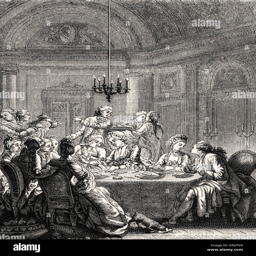
daily life in history : an aristocratic supper during reign of military commander .